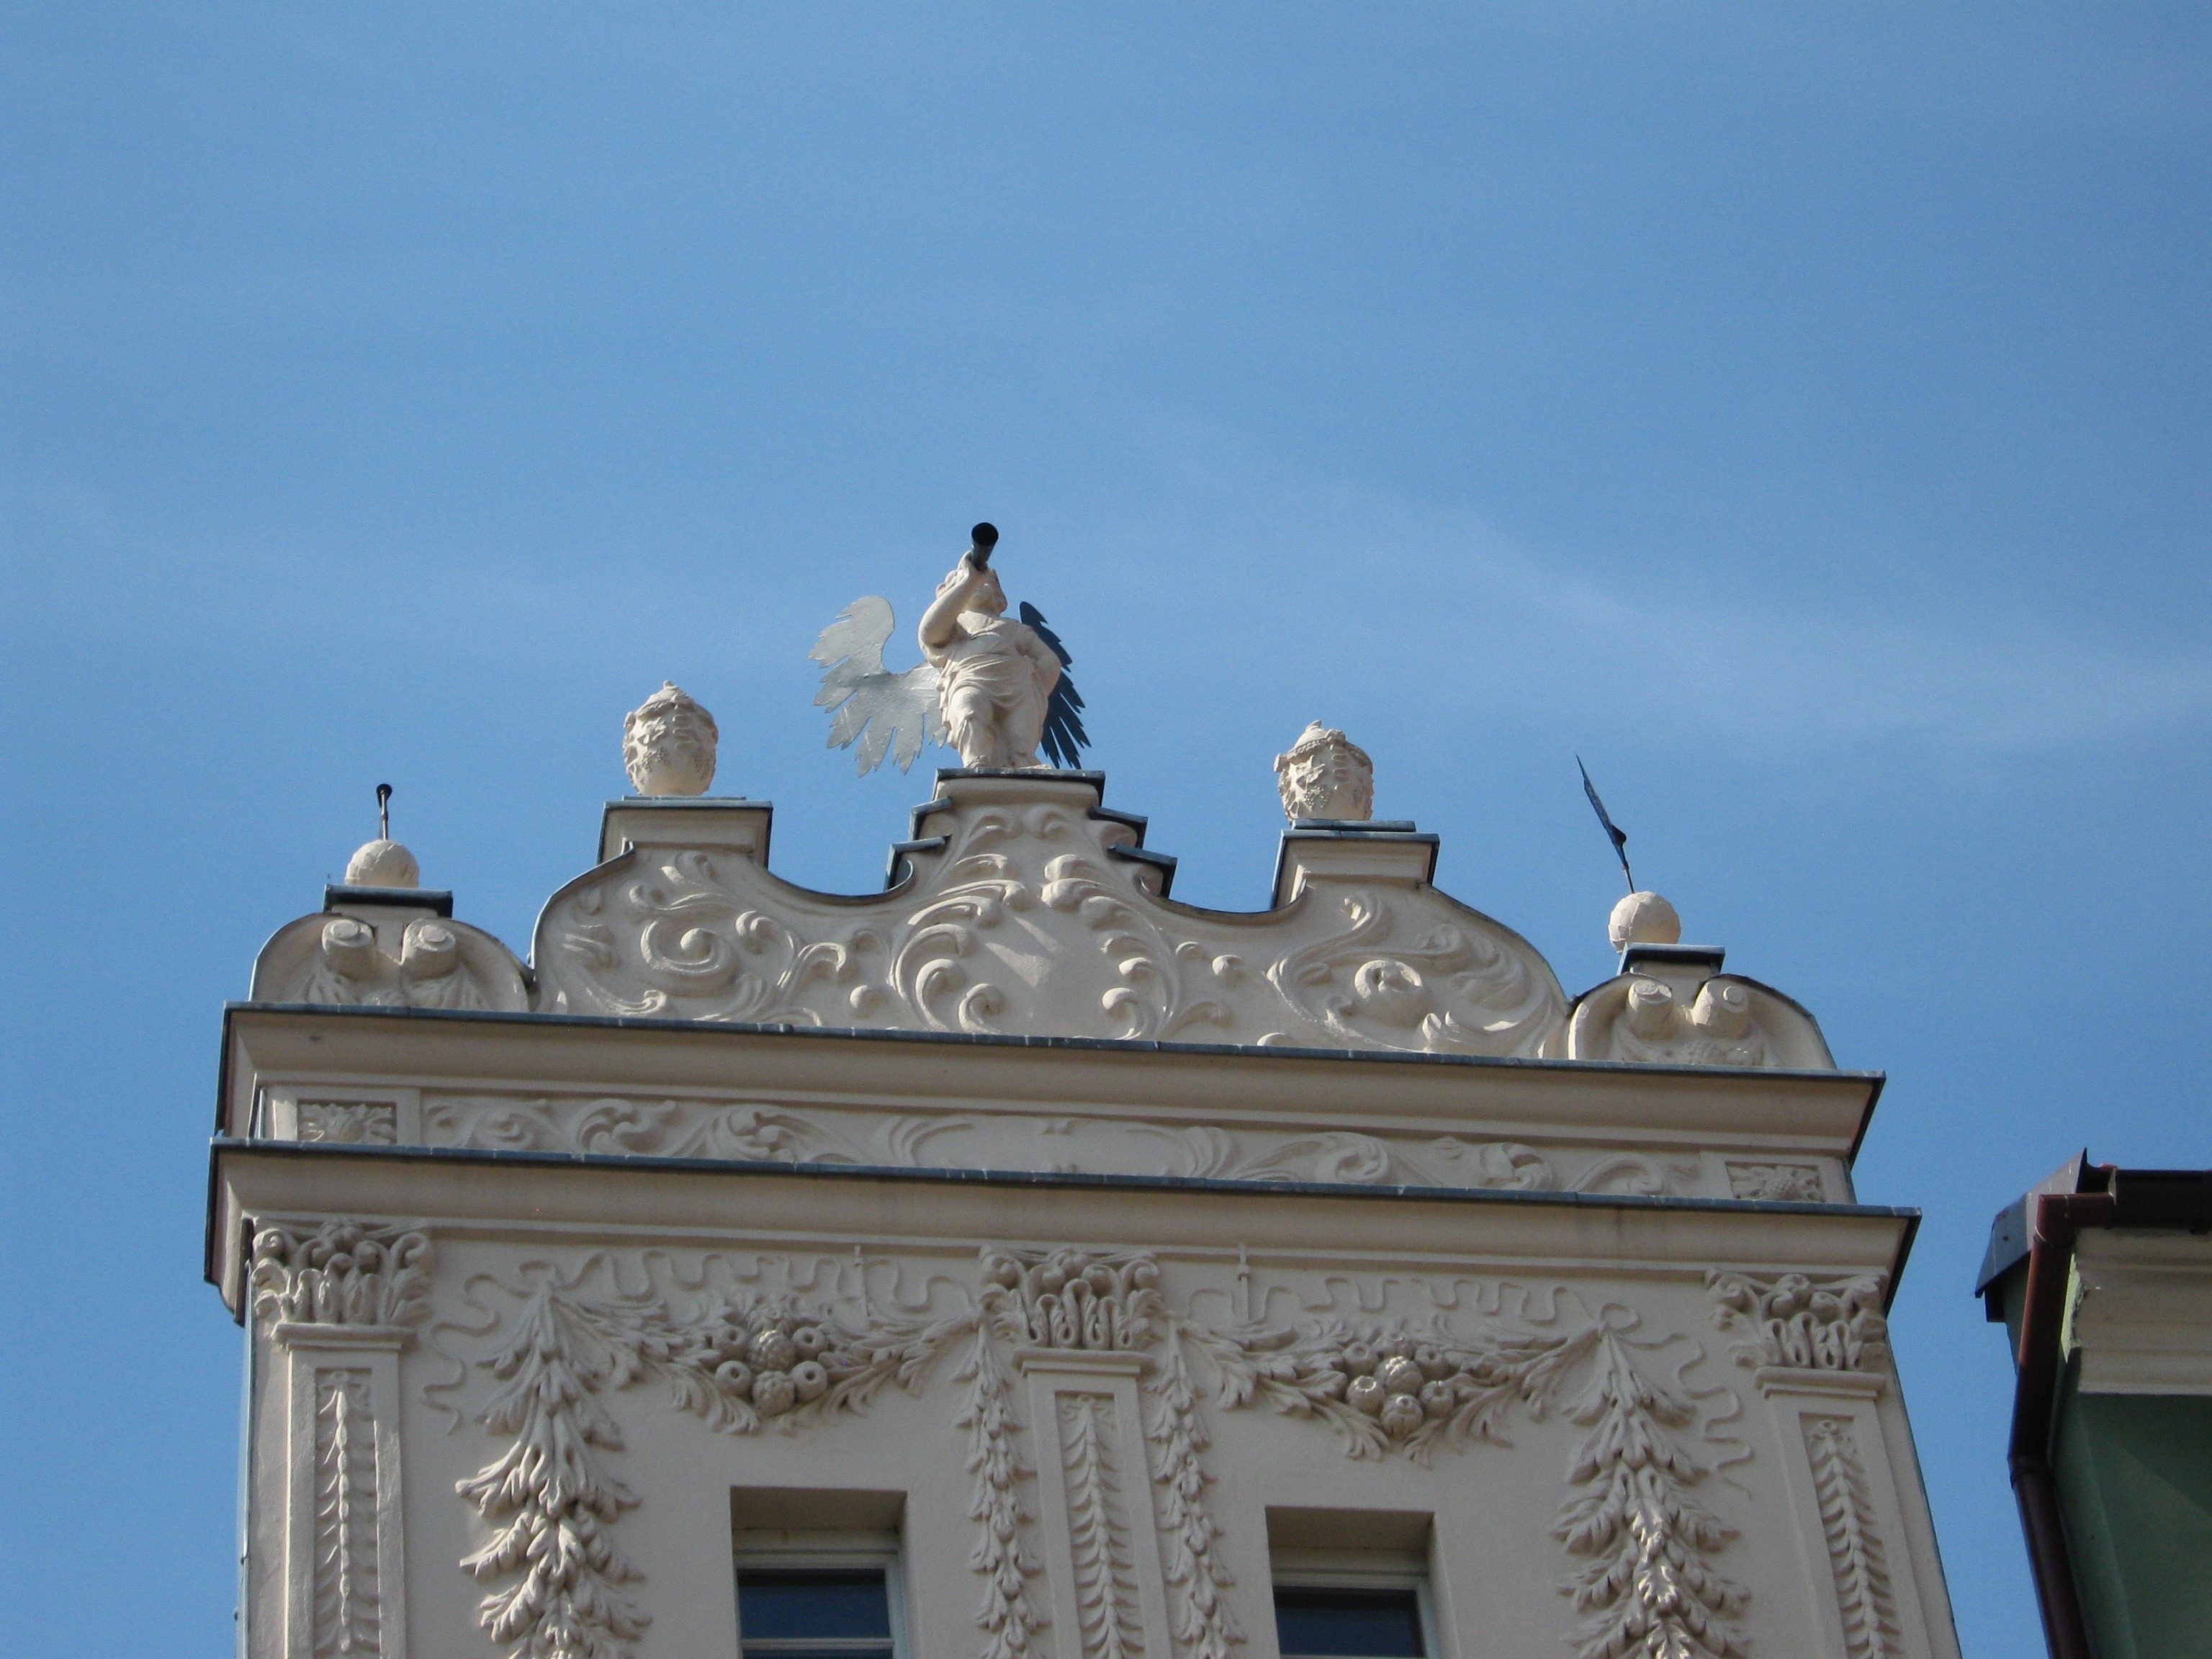
architecture, building, monument, statue, landmark, facade, church, place of worship, steeple